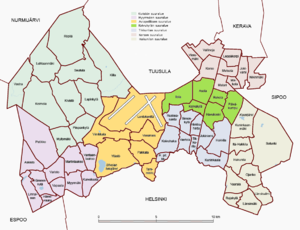
La liste des districts et des quartiers de Vantaa en Finlande est la suivante
Le district de Aviapolis est un district de Vantaa, une des principales villes de l'agglomération d'Helsinki en Finlande.
Vantaa est l'une des villes constituant l'agglomération d'Helsinki en Finlande, formant avec Espoo et Kauniainen, le Grand Helsinki. La commune borde la capitale finlandaise au nord.
Le district de Tikkurila est un district de Vantaa une des principales villes de l'agglomération d'Helsinki en Finlande.